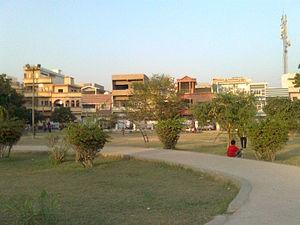
Le district de Karachi-Centre est une subdivision administrative du sud de la province du Sind au Pakistan. Inclus au sein de la division de Karachi, il fait également partie de la mégapole de Karachi. Aboli en l'an 2000, le district a été rétabli en juillet 2011.